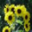
Label: sunflower